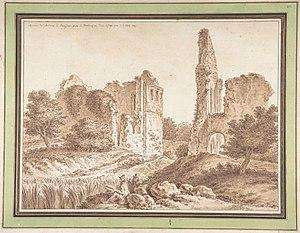
Mortcerf est une commune française située dans le département de Seine-et-Marne en région Île-de-France.
Jean-Georges Wille, né le 5 novembre 1715 à Giessen et mort le 5 avril 1808 à Paris, est un graveur français de naissance allemande, qui exerça essentiellement son art en France.